Ethnocentrism

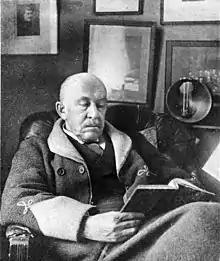
William Graham Sumner

In social sciences, ethnocentrism means to judge another culture based on the standard of one's own culture instead of the standard of the other particular culture. When people use their own culture as a parameter to measure other cultures, they often tend to think that their culture is superior and see other cultures as inferior and bizarre. Ethnocentrism can be explained at different levels of analysis. For example, at an intergroup level, this term is seen as a consequence of a conflict between groups; while at the individual level, in-group cohesion and out-group hostility can explain personality traits. Also, ethnocentrism can help us to explain the construction of identity. Ethnocentrism can explain the basis of one's identity by excluding the outgroup that is the target of ethnocentric sentiments and used as a way of distinguishing oneself from other groups that can be more or less tolerant. This practice in social interactions creates social boundaries, such boundaries define and draw symbolic boundaries of the group that one wants to be associated with or belong to. In this way, ethnocentrism is a term not only limited to anthropology but also can be applied to other fields of social sciences like sociology or psychology. Ethnocentrism may be particularly enhanced in the presence of interethnic competition, hostility and violence. On the other hand, ethnocentrism may negatively influence expatriate worker's performance.